African art

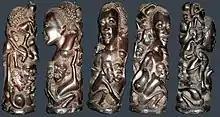
Modern Makonde carving in ebony

Ethiopian art from the 4th to the 20th century can be divided into two broad groupings. The first is a distinctive tradition of Christian art, mostly for churches, in forms including painting, crosses, icons, illuminated manuscripts, and other metalwork such as crowns. The second includes popular arts and crafts such as textiles, basketry, and jewellery, in which Ethiopian traditions are closer to those of other peoples in the region. Its history goes back almost three thousand years to the kingdom of D'mt. The Ethiopian Orthodox Tewahedo Church has been the predominant religion in Ethiopia for over 1500 years, for most of this period in a very close relation, or union, with the Coptic Christianity of Egypt, so that Coptic art has been the main formative influence on Ethiopian church art.